Amédée Galzin

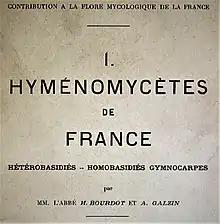

Amédée Galzin (1 May 1853, Parrinet, Aveyron – 14 February 1925, Parrinet) was a French veterinarian and mycologist.